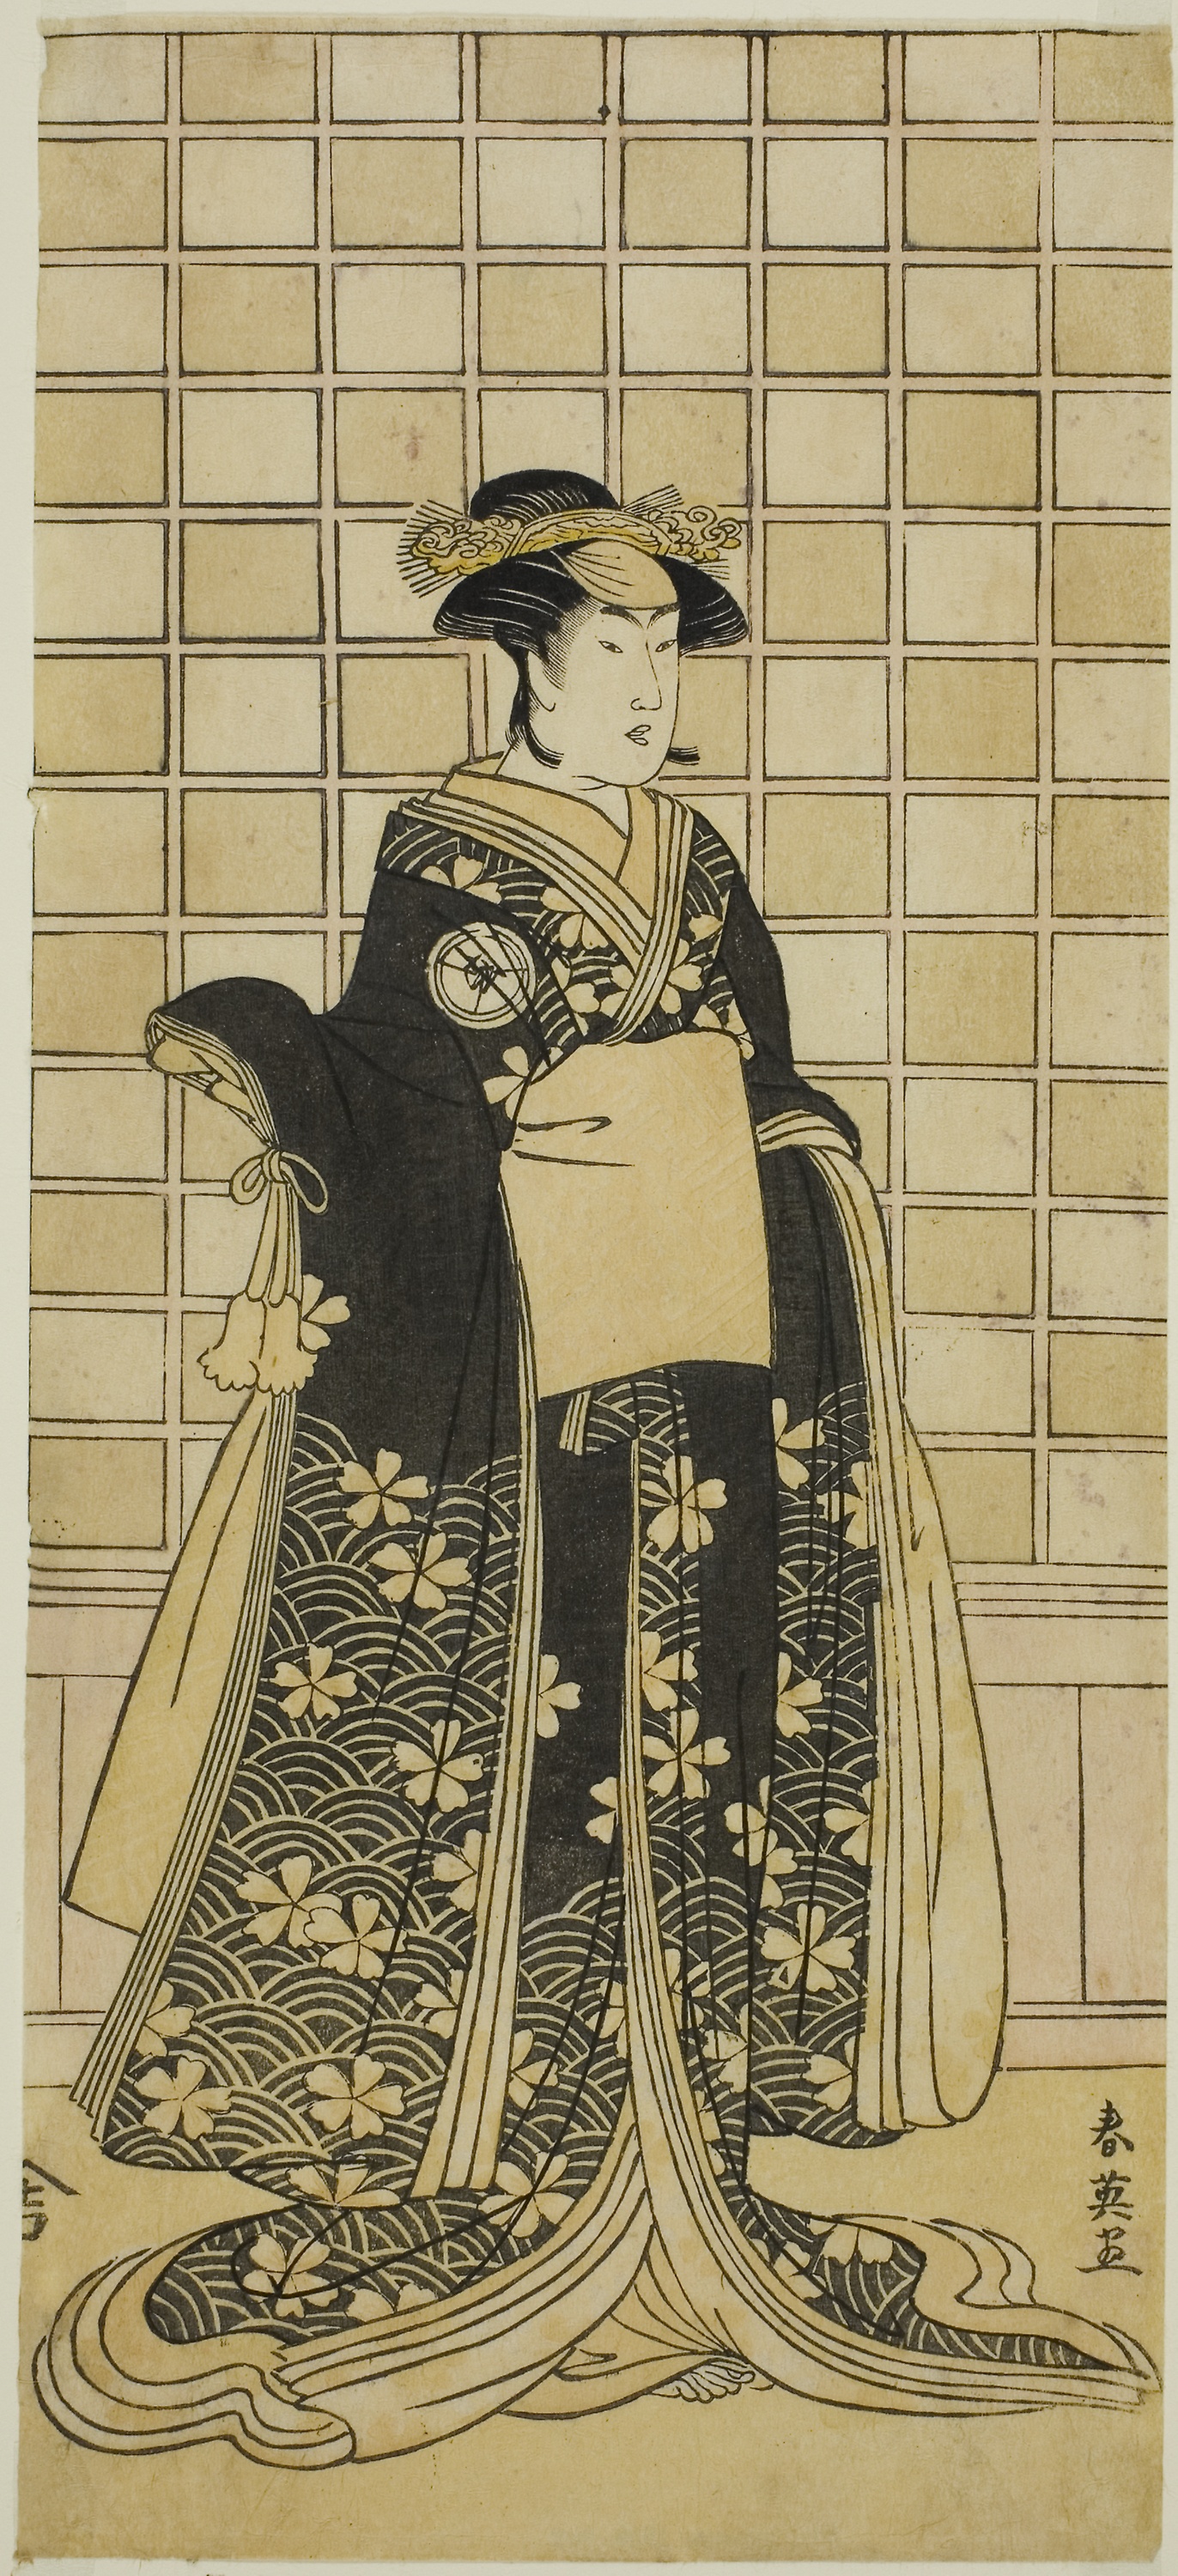
woman, clothing, vintage clothing, art, costume design, illustration, pattern, paper